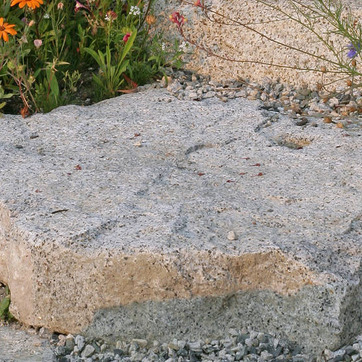
Material: stone